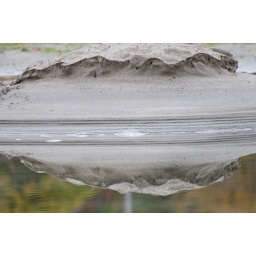
A pile of sand in a tide pool on the beach at Spanish Banks in Vancouver, November 17, 2009.